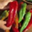
Label: sweet_pepper